Global Electric Motorcars

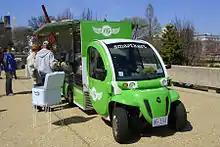
A GEM eLXD used by a street food vendor at the National Mall, Washington, D.C.

The company was founded in 1992 by a team of ex-General Motors engineers from Livonia, Michigan, under the name Trans2.